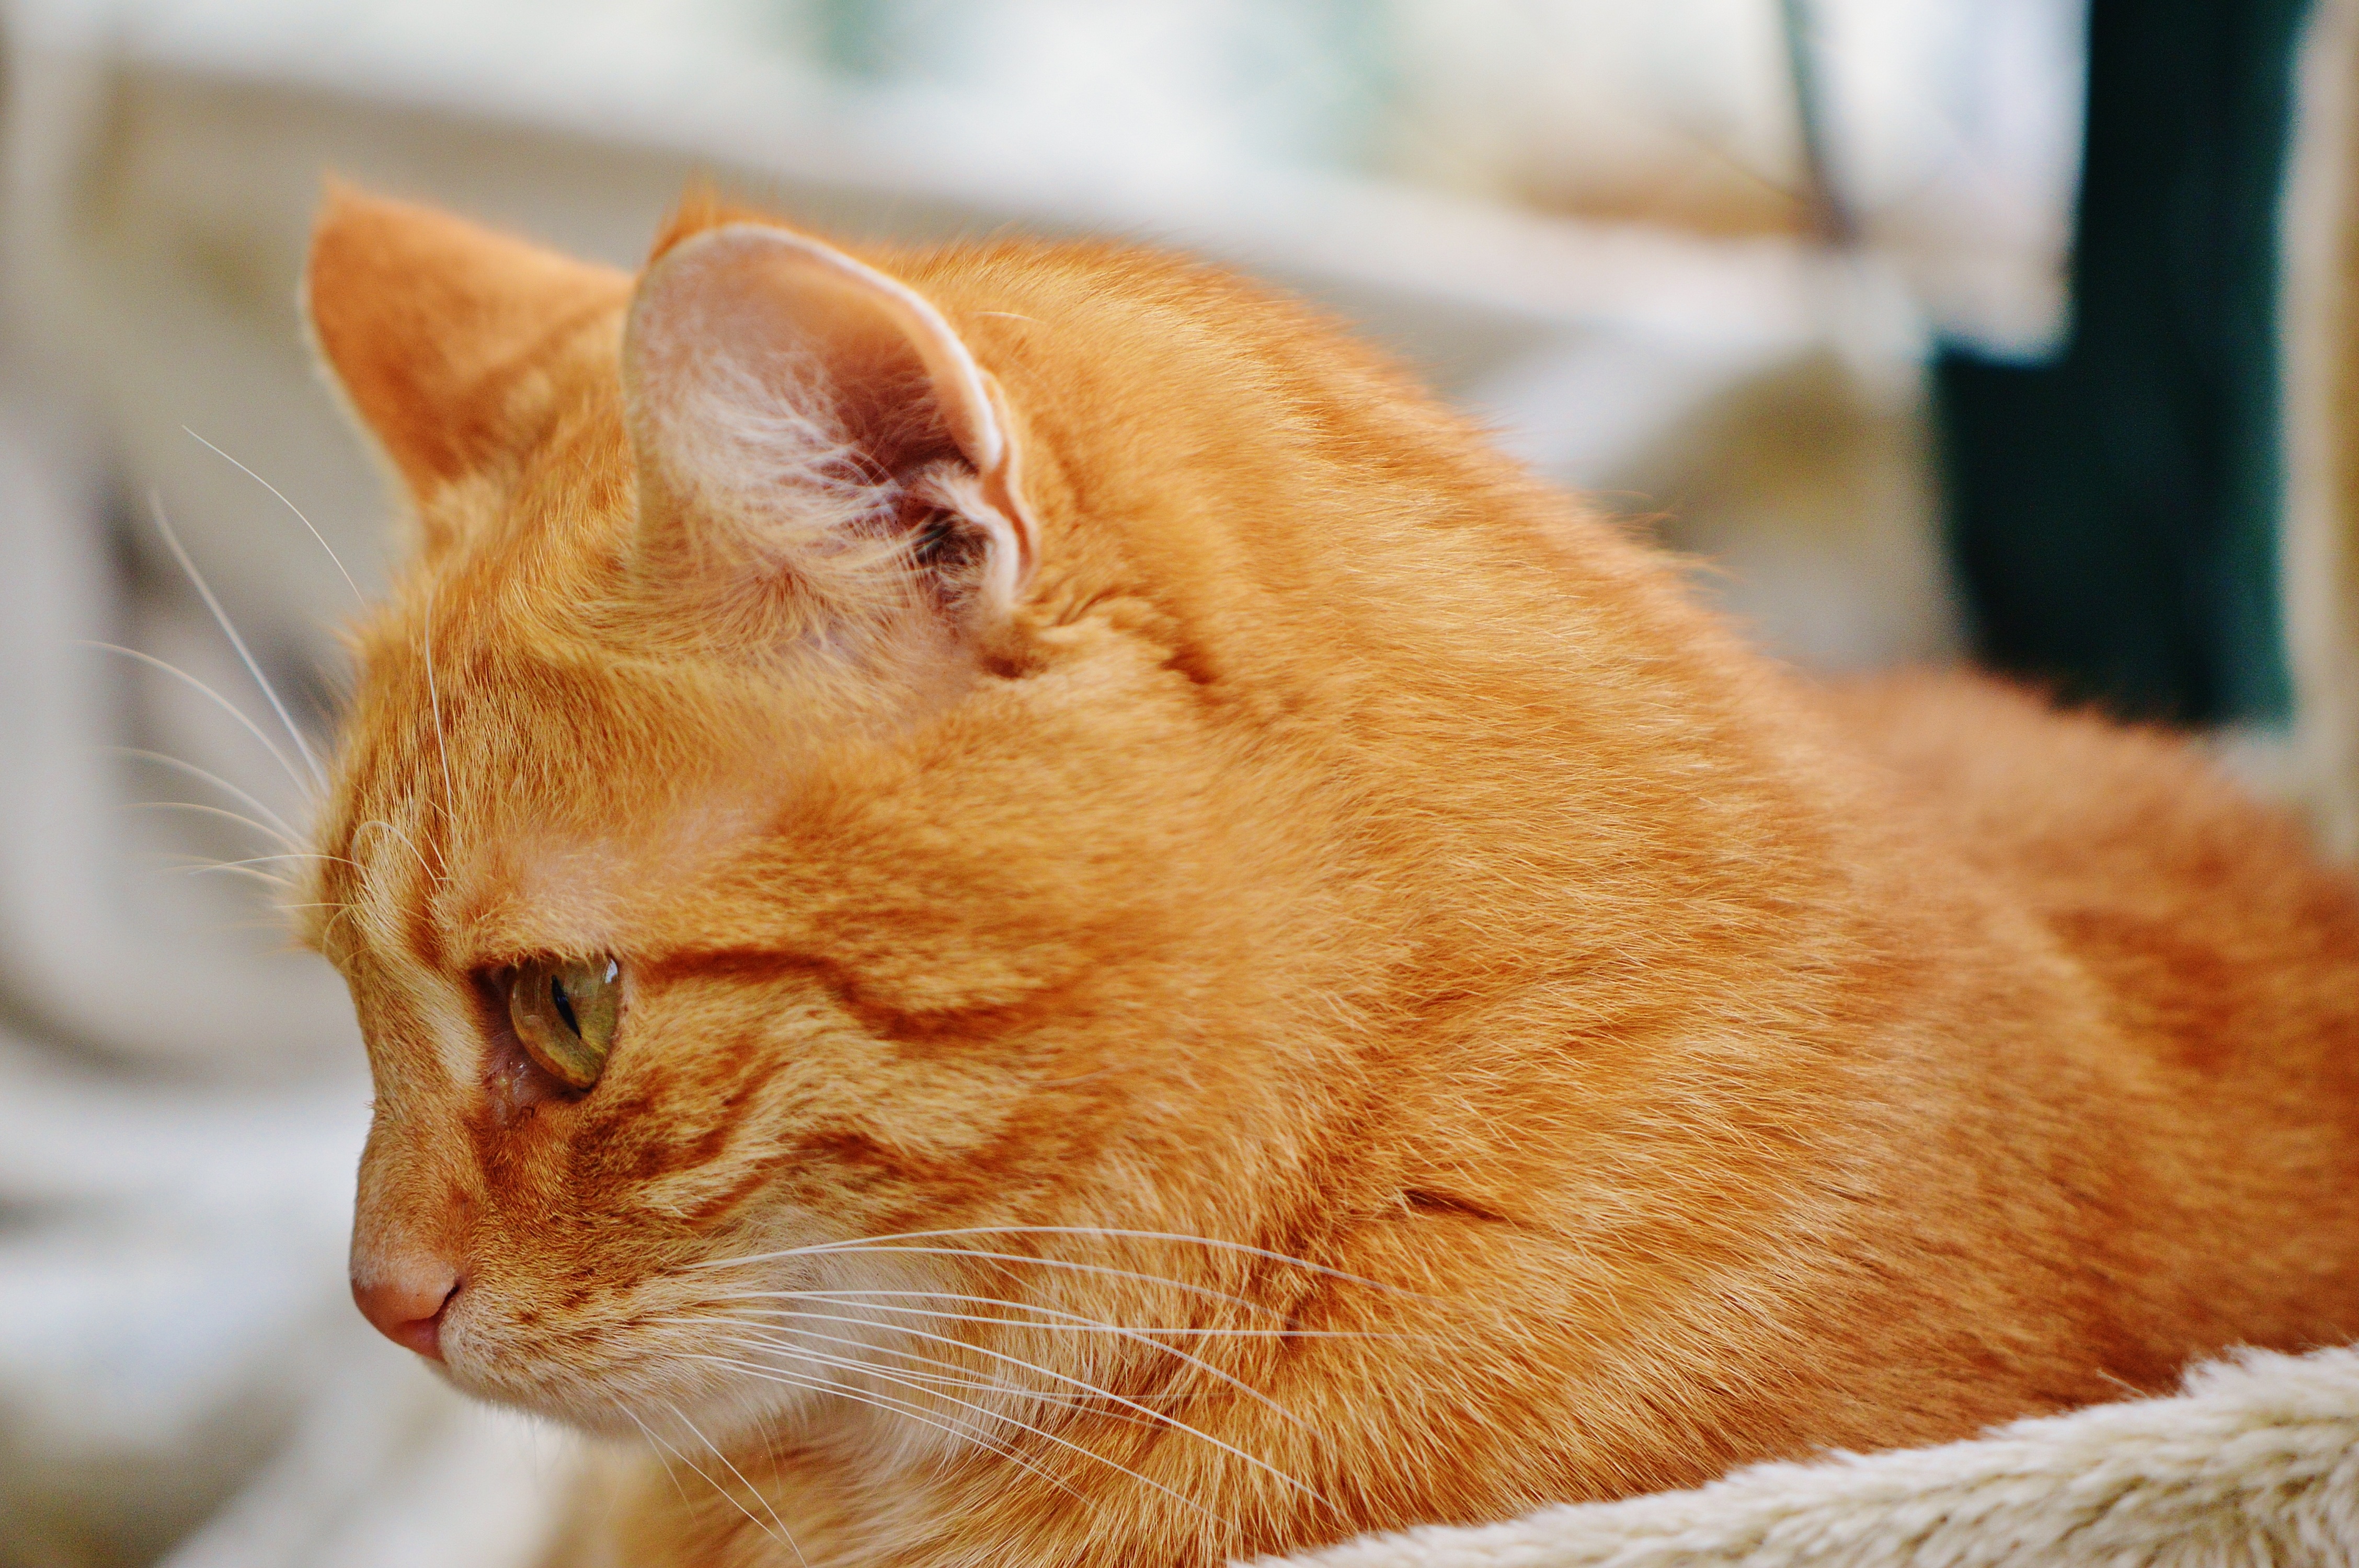
sweet, animal, cute, pet, fur, red, kitten, cat, mammal, playful, close up, nose, whiskers, tiger, adidas, skin, vertebrate, cuddly, animal world, domestic cat, mackerel, cat face, young cat, red mackerel tabby, red cat, tabby cat, small to medium sized cats, cat like mammal, domestic short haired cat